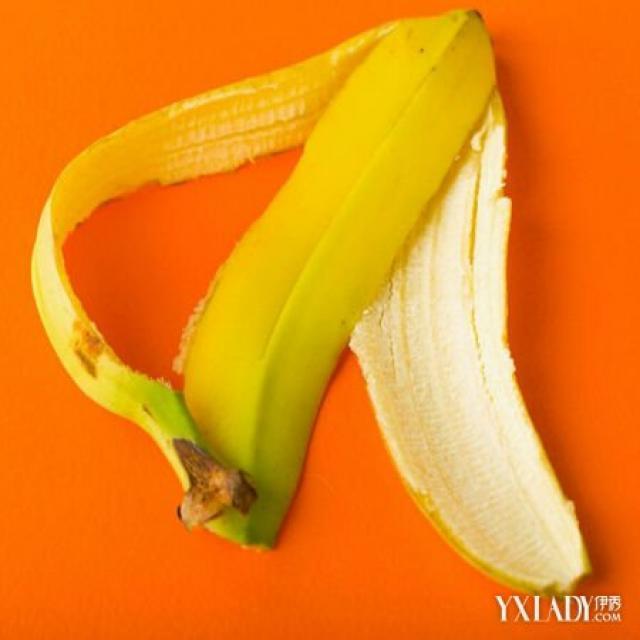
Label: bananas